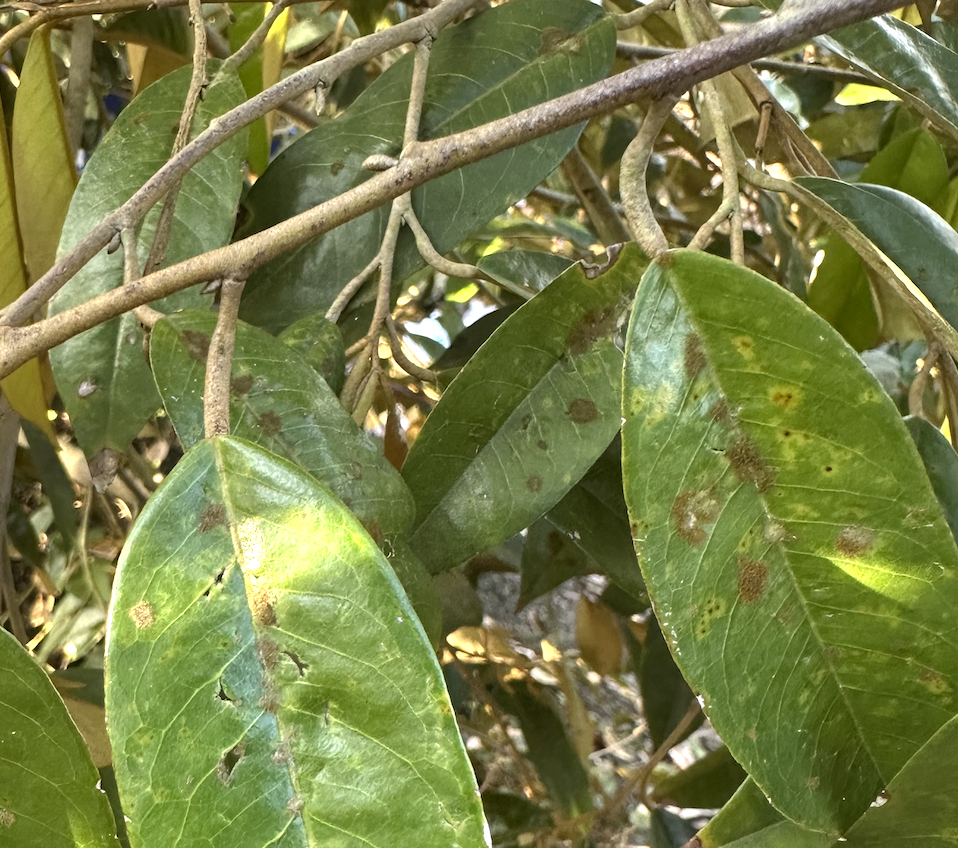
Label: stem_blight